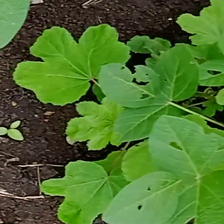
Weed species: Little_Mallow(Malva parviflora)